Belcher–Ogden Mansion; Benjamin Price House; and Price–Brittan House Historic District

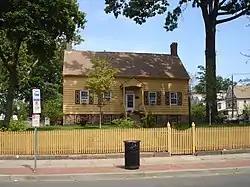
The Nathaniel Bonnell House in fall 2011

The Belcher–Ogden Mansion; Benjamin Price House; and Price–Brittan House Historic District is a historic district located on East Jersey Street in Elizabeth, Union County, New Jersey, United States. It was added to the National Register of Historic Places on August 28, 1986, for its significance in architecture and exploration/settlement. It is located near Boxwood Hall and is in the heart of colonial Elizabethtown, the first English-speaking settlement in what became the Province of New Jersey.